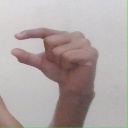
अक्षर: ग